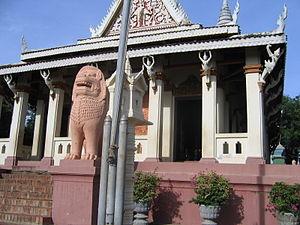
Pagode principale